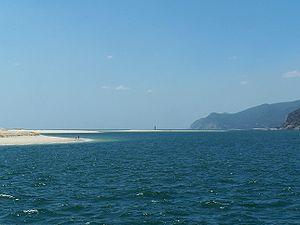
Dans le domaine de la géostatistique, une variable régionalisée est toute fonction mathématique déterministe destinée à modéliser un phénomène présentant une structure plus ou moins prononcée dans l'espace et/ou le temps : phénomène physique ou abstrait.